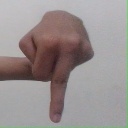
अक्षर: प